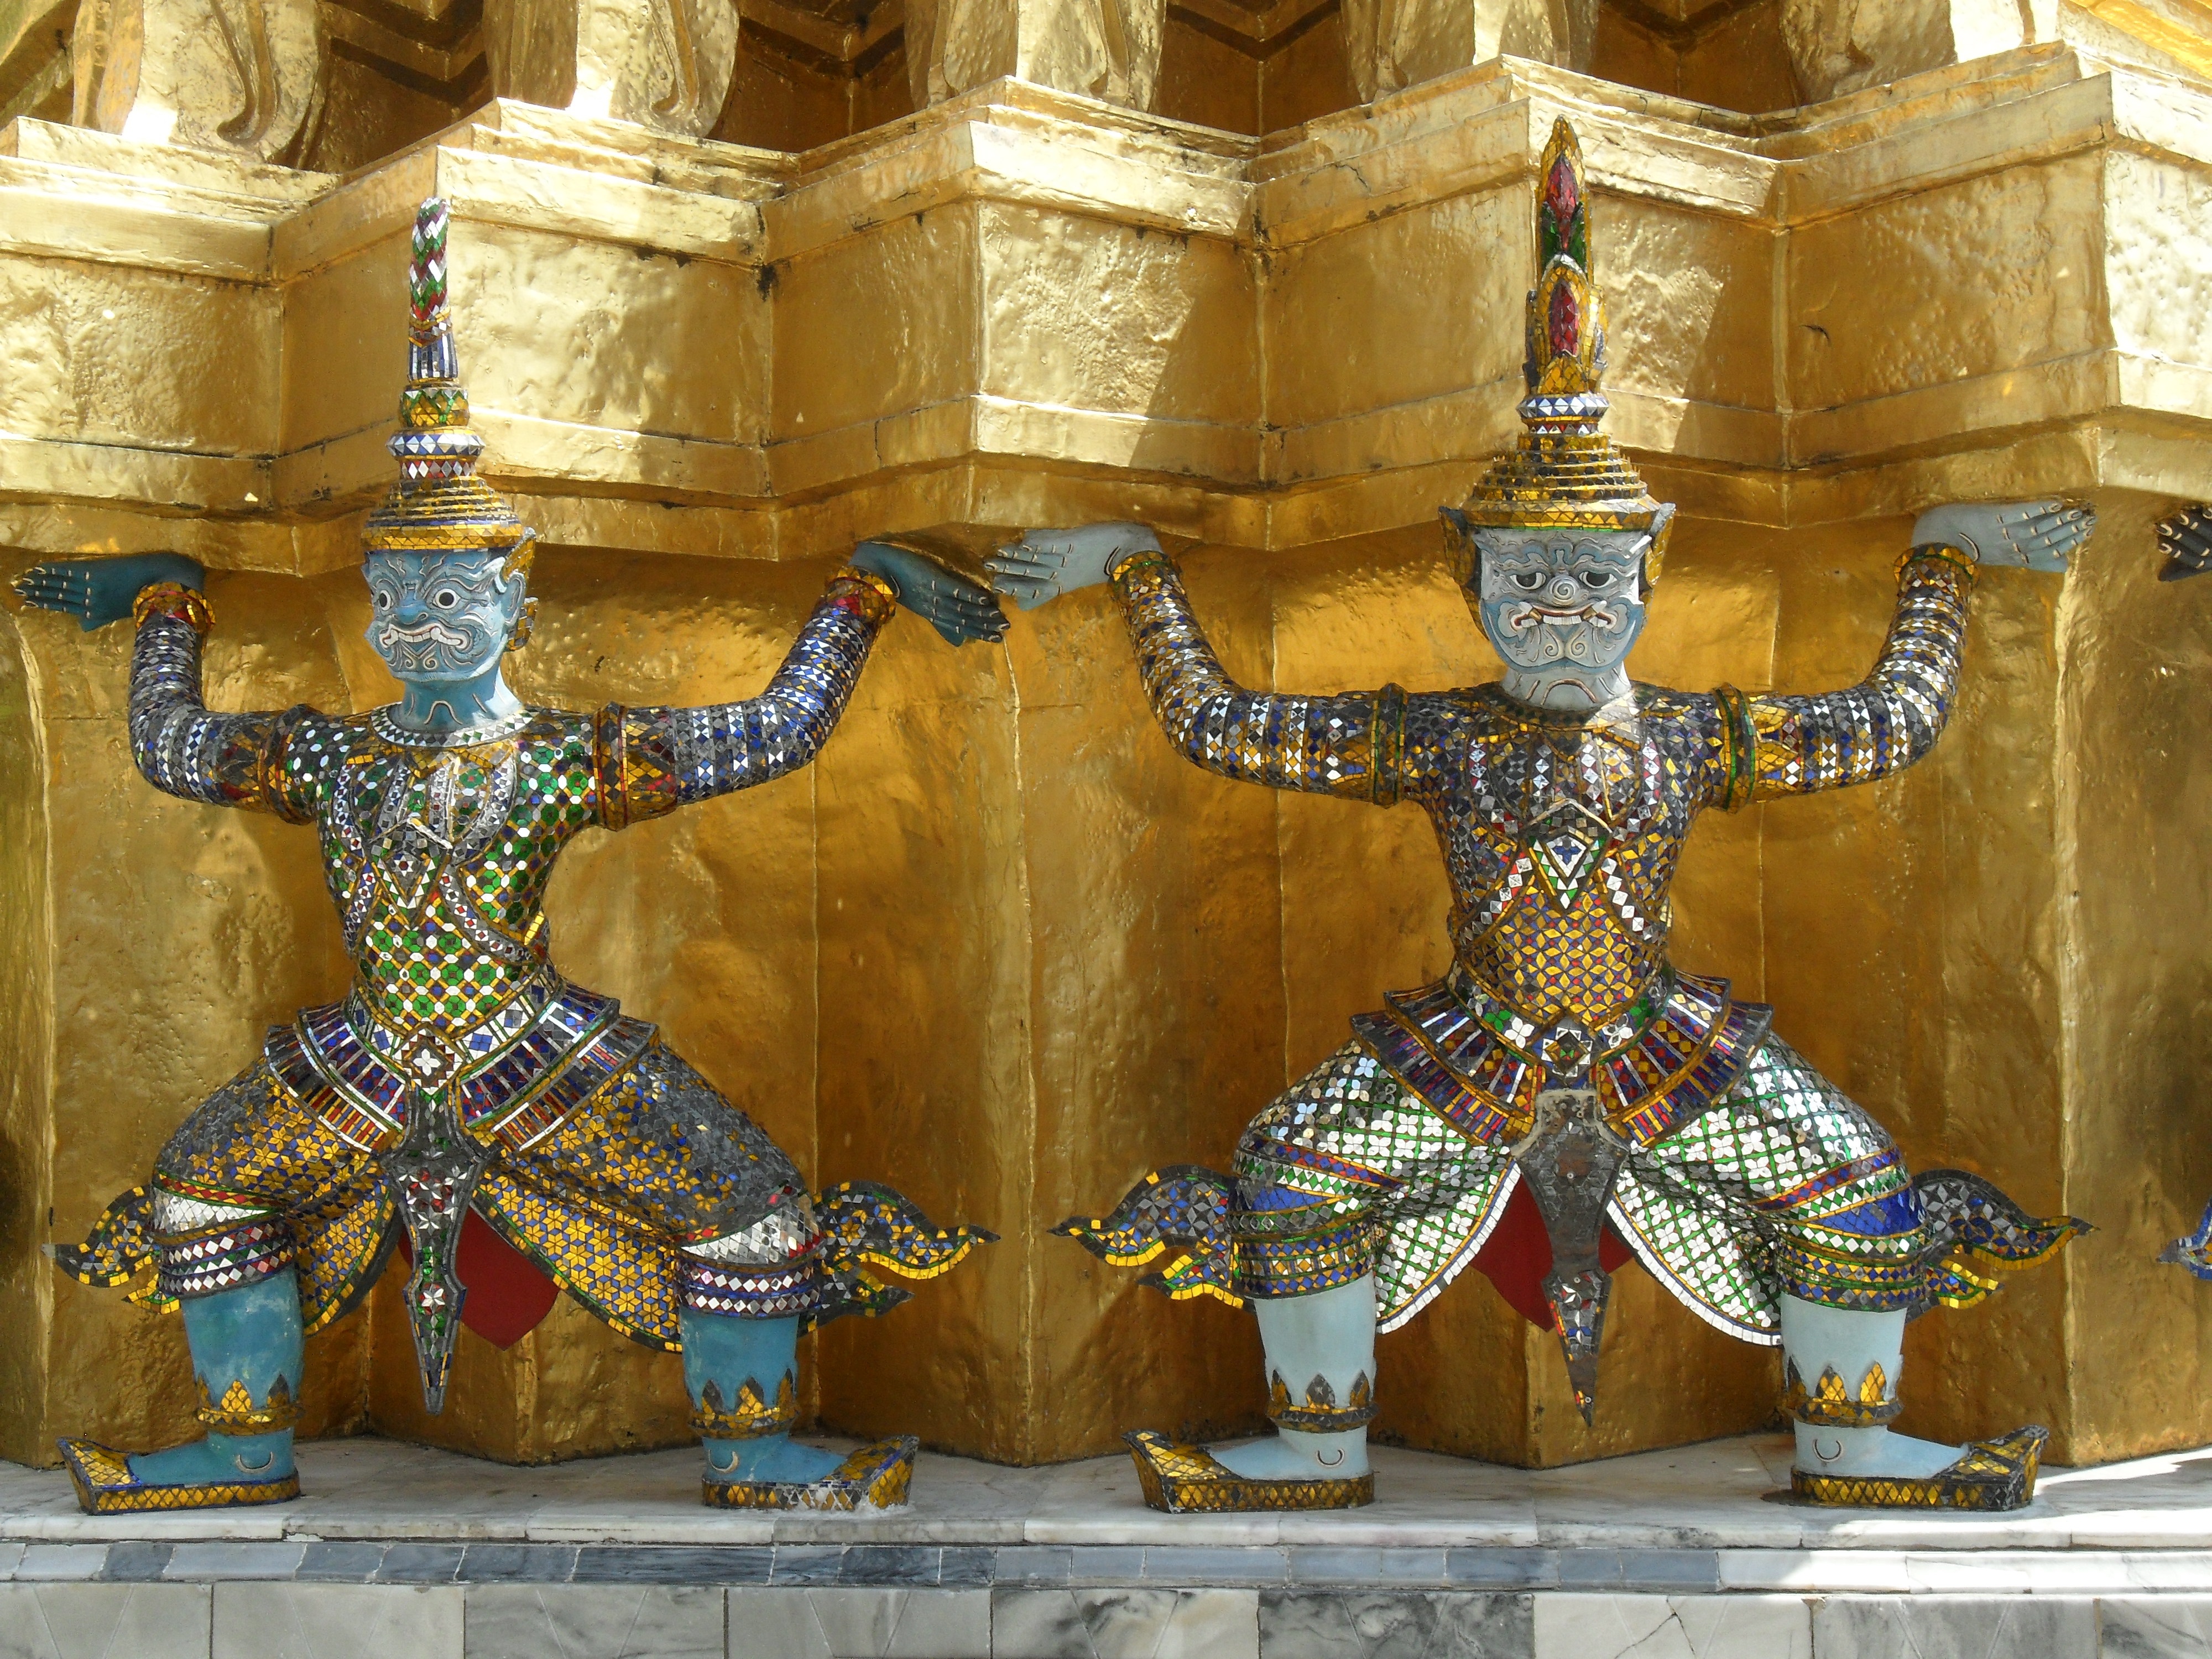
window, glass, building, statue, place of worship, thailand, art, gold, temple, altar, bangkok, carving, figures, royal palace, hindu temple, ancient history